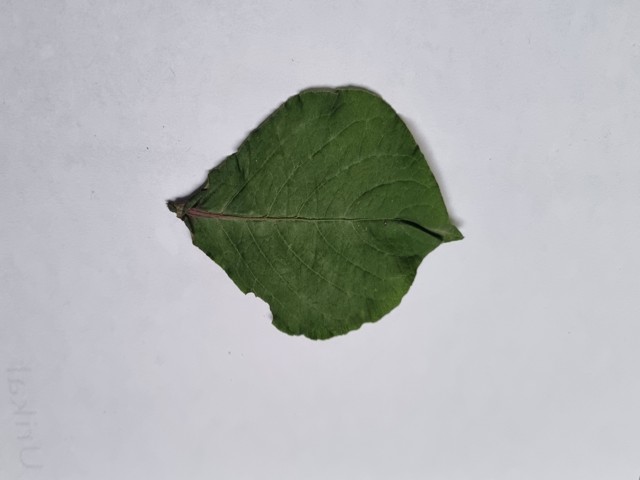
Plant: apang